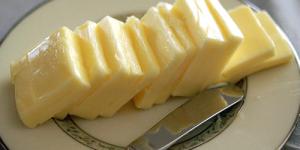
nouilles o tallarines con queso y mantequilla